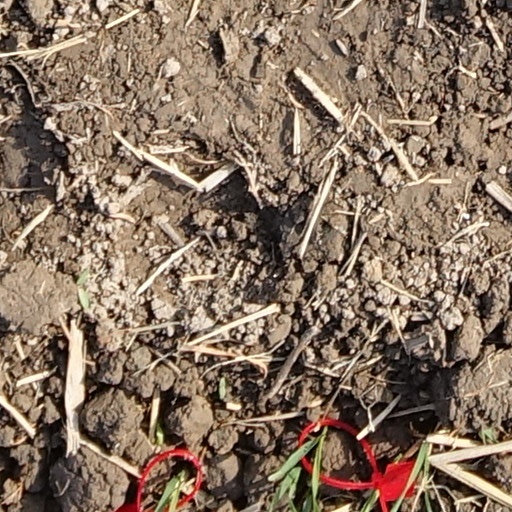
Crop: wheat